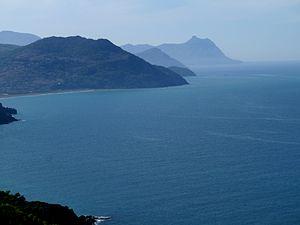
Le Cap Ténès dans la Corniche des Dahra
Le Dahra est une région montagneuse d'Algérie située au Nord du pays. Elle est partiellement berbérophone.
Le cap Ténès est un cap algérien situé sur la wilaya de Chlef au nord-est de Ténès.